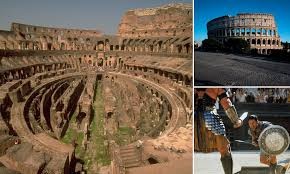
Landmark: Roman Colosseum